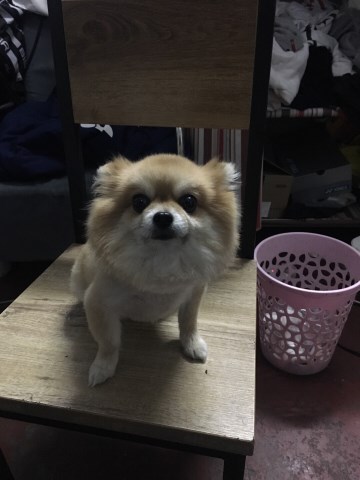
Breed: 1936-n000005-Pomeranian